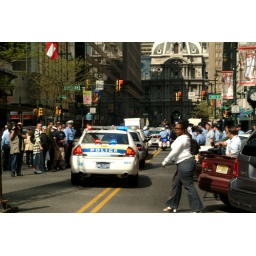
The woman in white crossing the street in the middle of the escort procession. It's all about YOU.